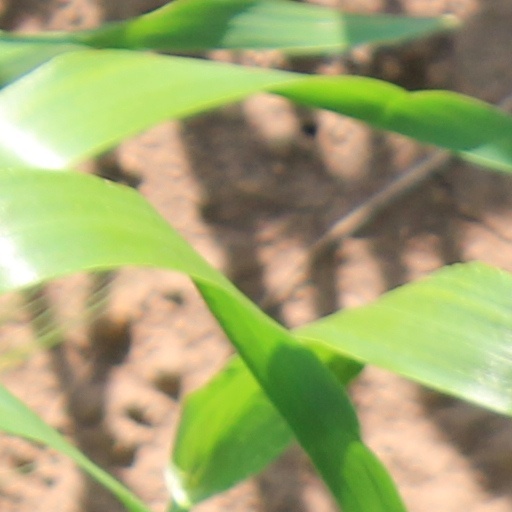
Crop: wheat